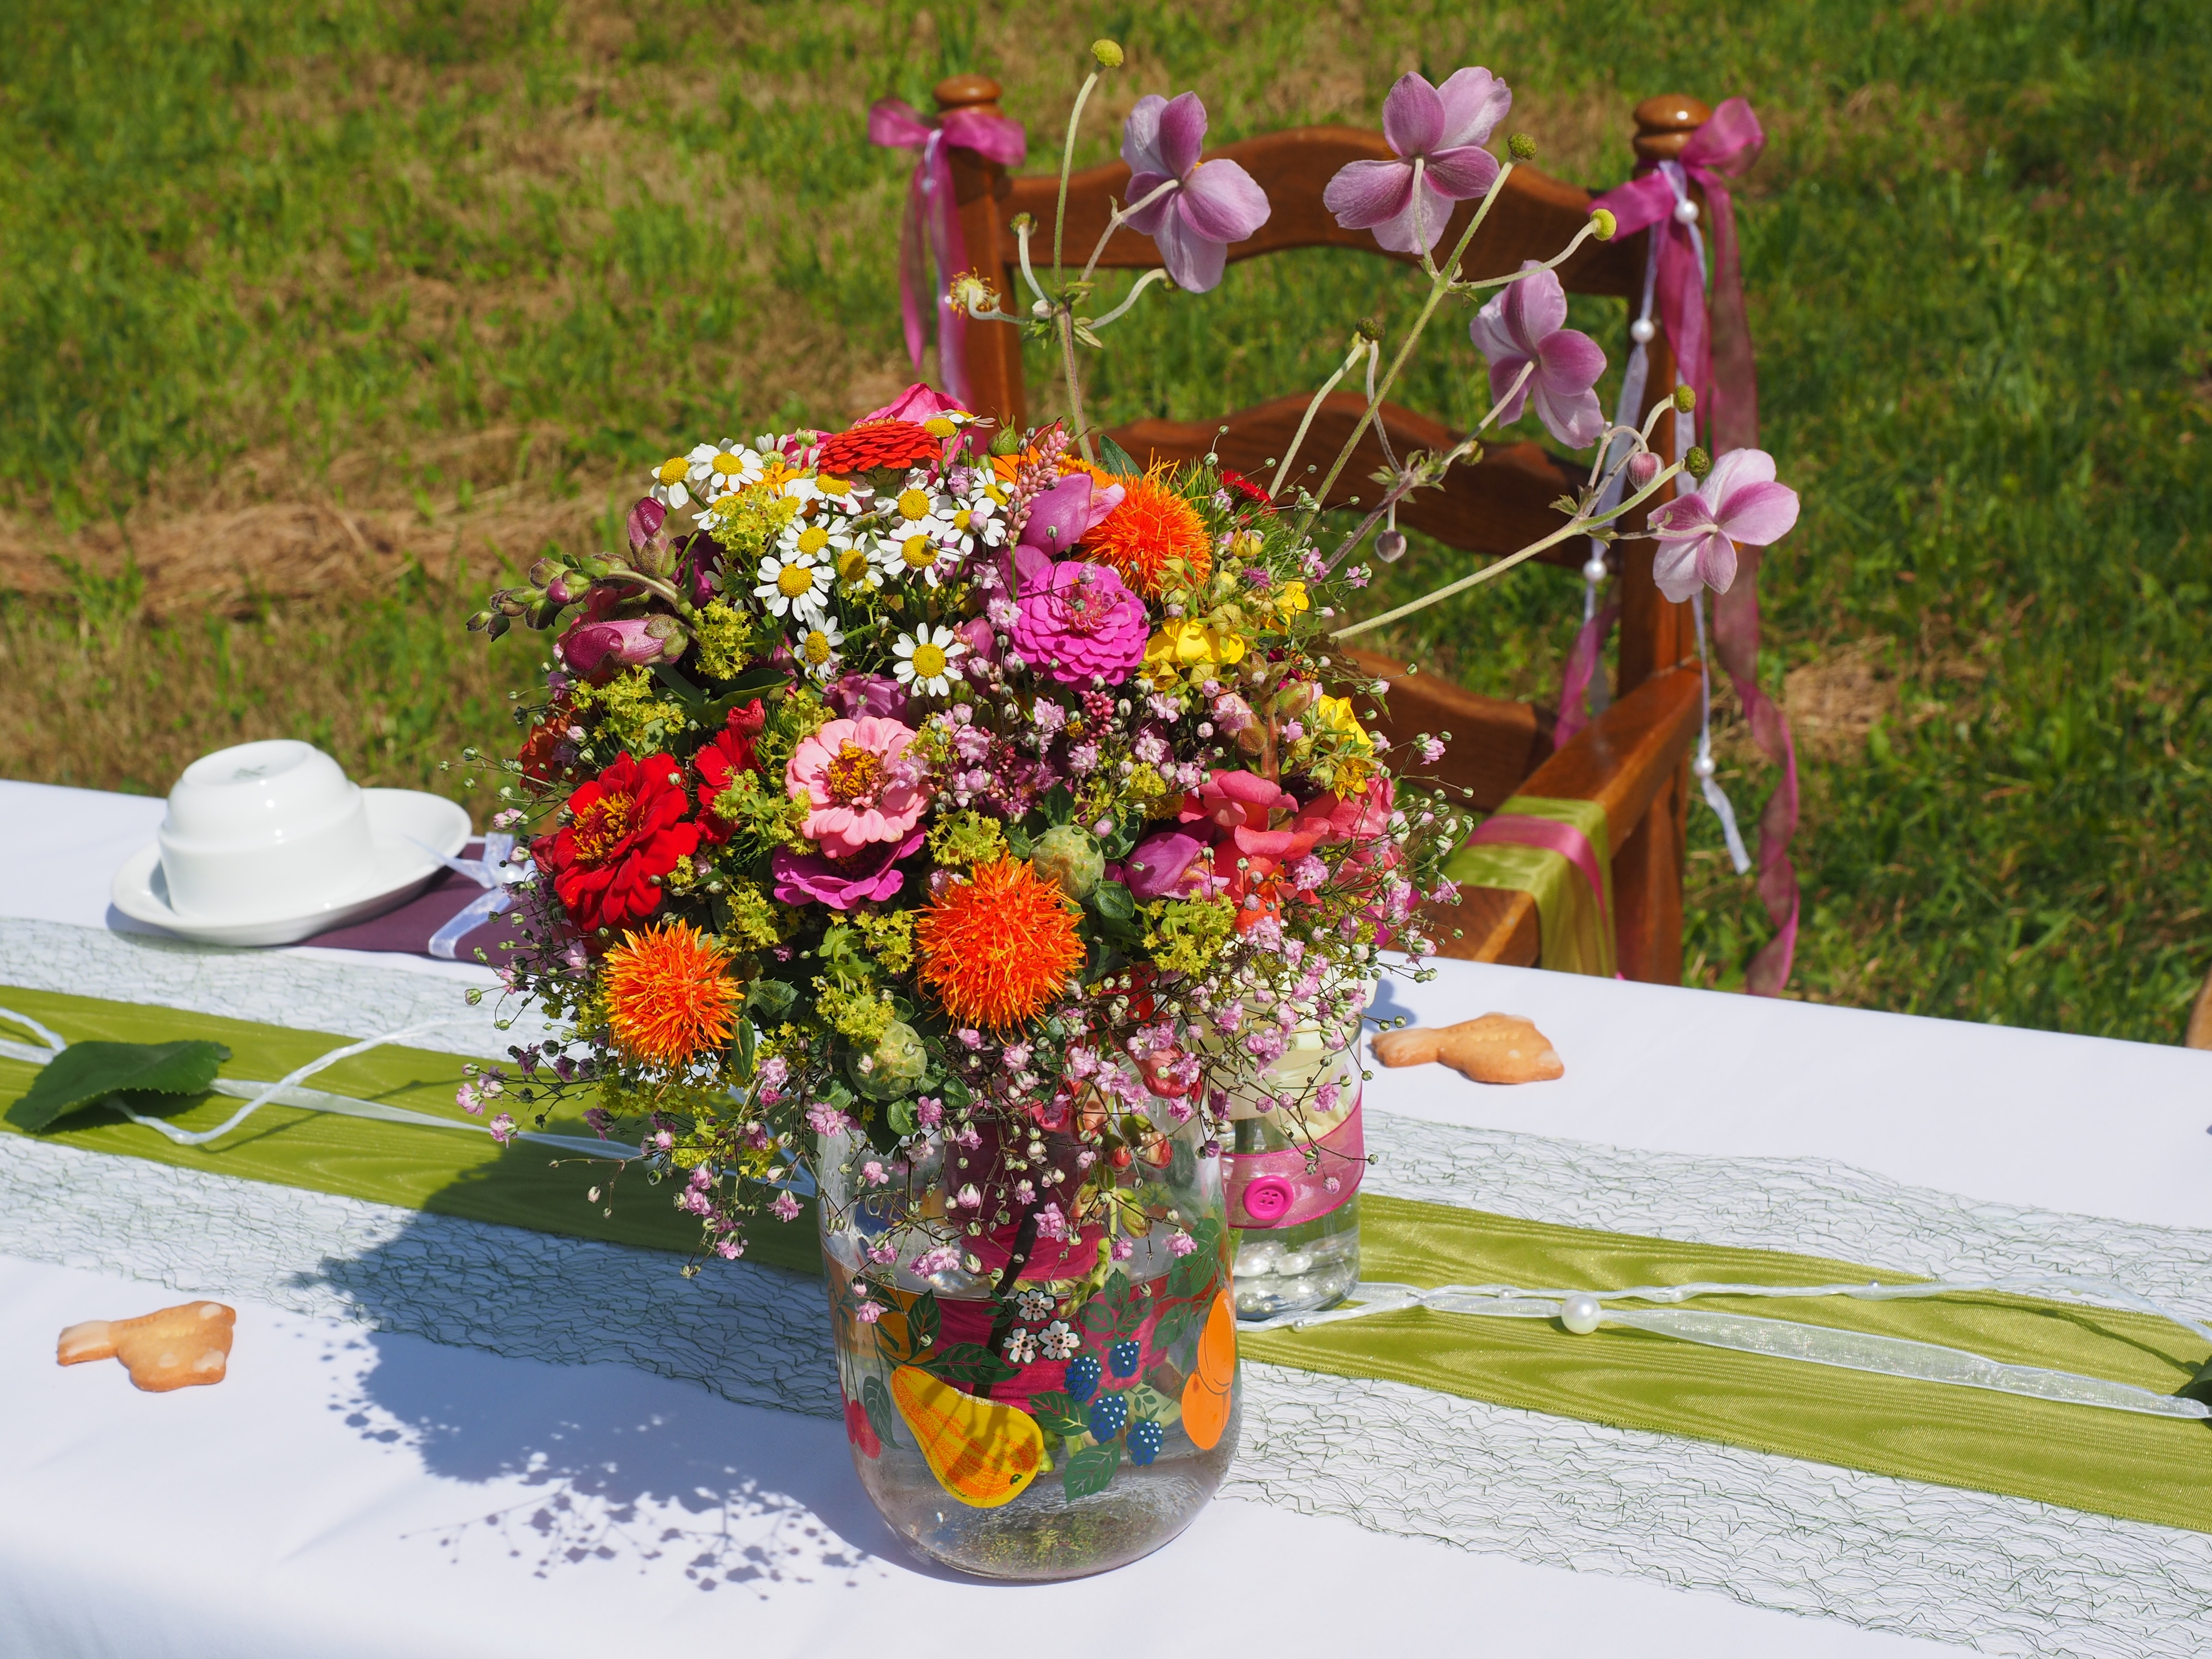
plant, white, flower, love, bouquet, spring, red, colorful, yellow, pink, wedding, groom, flora, flowers, leaves, art, petals, wedding bouquet, floristry, marry, bridal bouquet, flower bouquet, cut flowers, ikebana, floral design, centrepiece, flower arranging